List of compositions by Joachim Raff

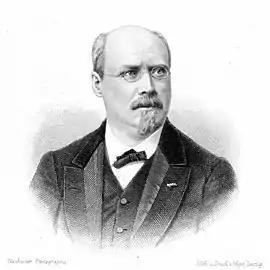
Joachim Raff (1822-1882)

This is a list of compositions by Swiss-German Romantic composer Joachim Raff. Raff was a prolific composer and composed numerous works in a wide variety of genres. His works include eleven symphonies, five concertos, six operas, eight string quartets, numerous other chamber works, over 100 works for solo piano and many songs and song cycles.